KDE Software Compilation 4

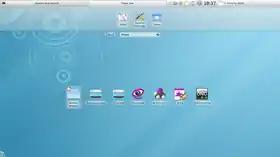
KDE Plasma Netbook makes its debut in 4.4

KDE SC 4.4 was released on 9 February 2010 and is based on version 4.6 of the Qt 4 toolkit. As such, KDE SC 4.4 carries Qt's performance improvements as well as Qt 4.6's new features, such as the new animation framework "Kinetic".